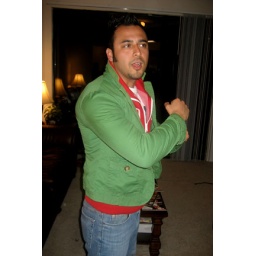
gilbert, in my cute green jacket... 04/07